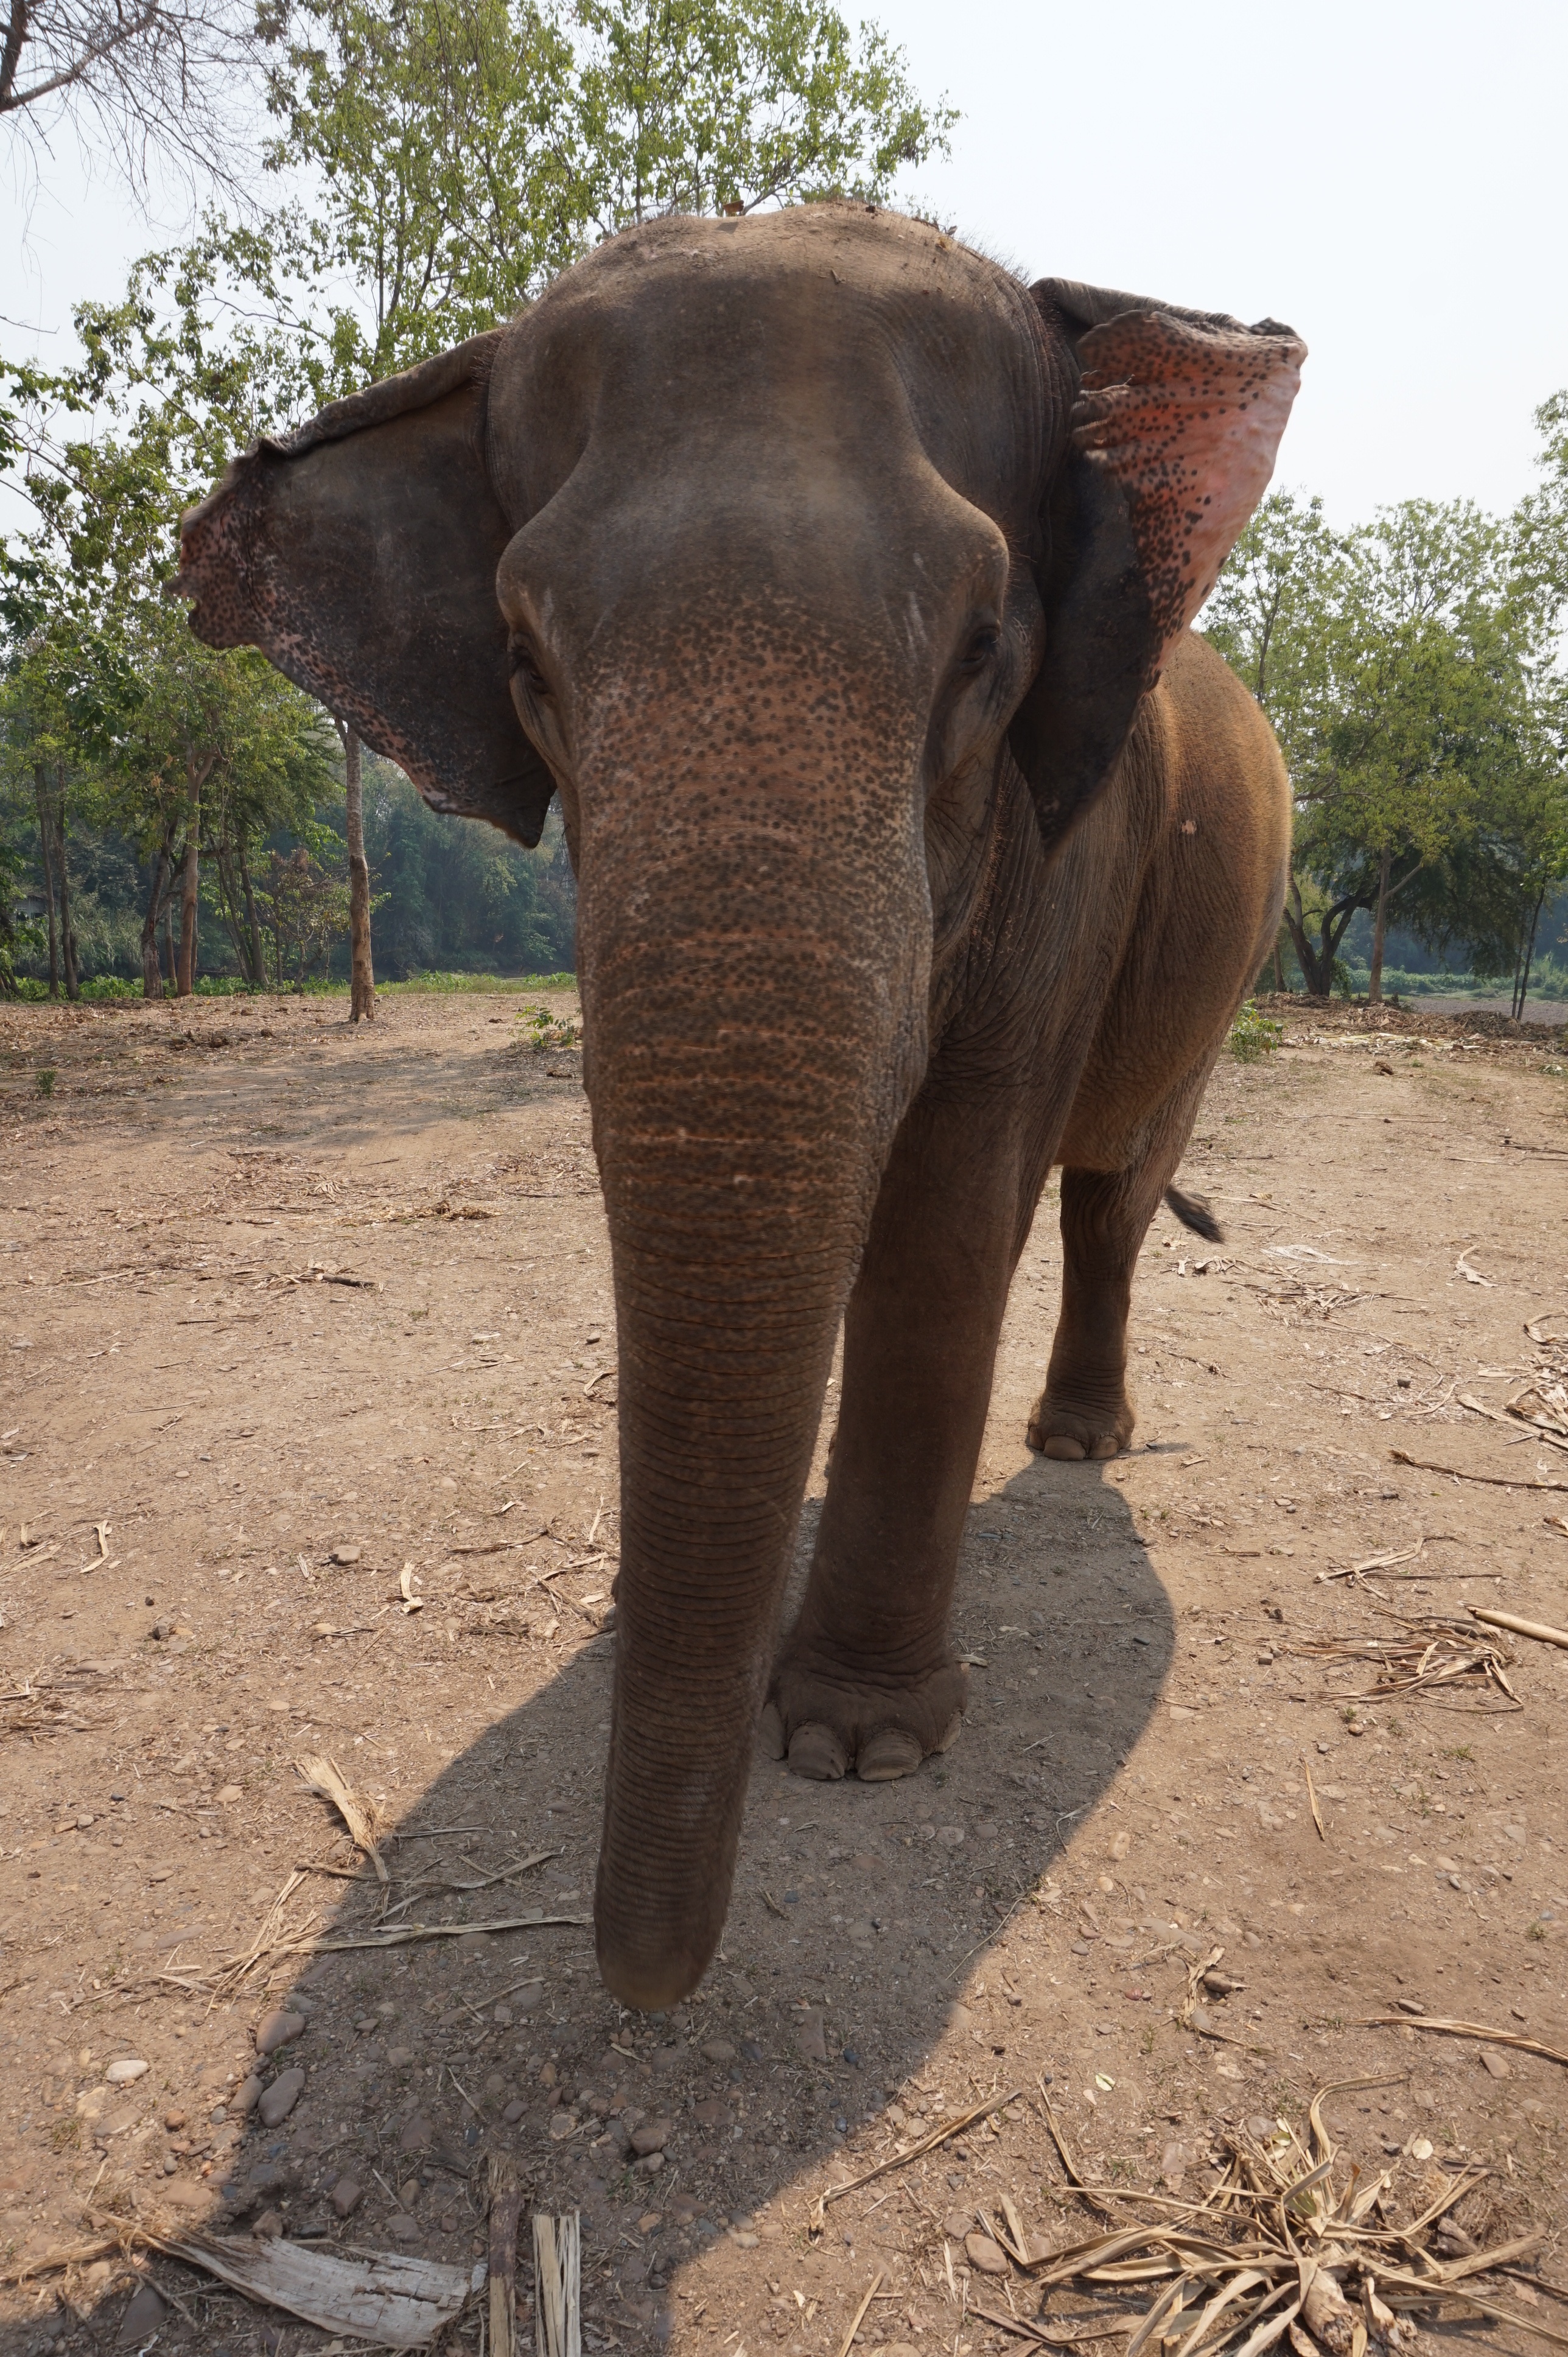
landscape, nature, outdoor, animal, vacation, travel, wildlife, zoo, mammal, asia, tourism, fauna, elephant, thailand, backpacking, traveling, vertebrate, creature, sanctuary, culture, safari, indian elephant, african elephant, southeast asia, elephants and mammoths, mahout